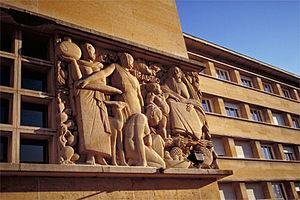
Lucien Paye, né le 28 juin 1907 à Vernoil et mort le 25 avril 1972 à Paris, est un diplomate et homme politique français.
La Cité internationale universitaire de Paris est une fondation de droit privé, reconnue d'utilité publique par décret du 6 juin 1925, regroupant un ensemble de résidences universitaires. Elle est située dans le 14ᵉ arrondissement de Paris entre la porte de Gentilly et la porte d'Orléans.